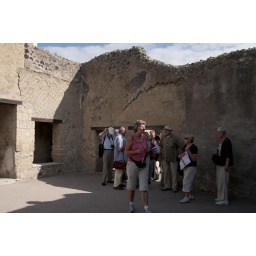
De opgraving van het antieke Herculaneum, dat bij de uitbarsting van de Vesuvius in 79 n.C. door lava werd bedekt.